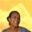
Label: woman